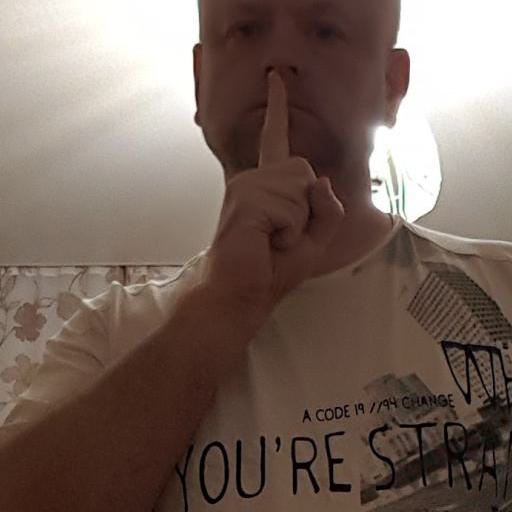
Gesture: mute